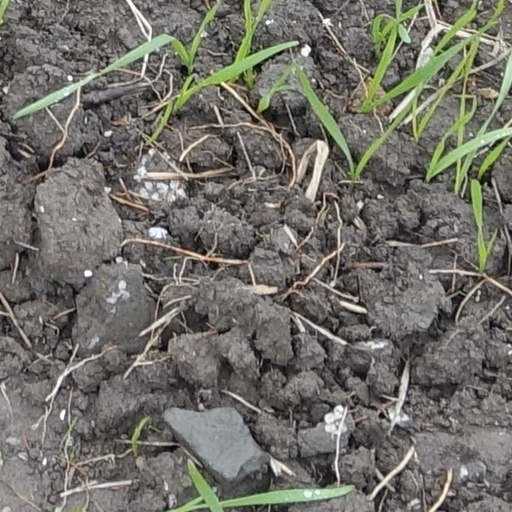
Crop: wheat